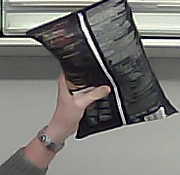
Product: lays_chill